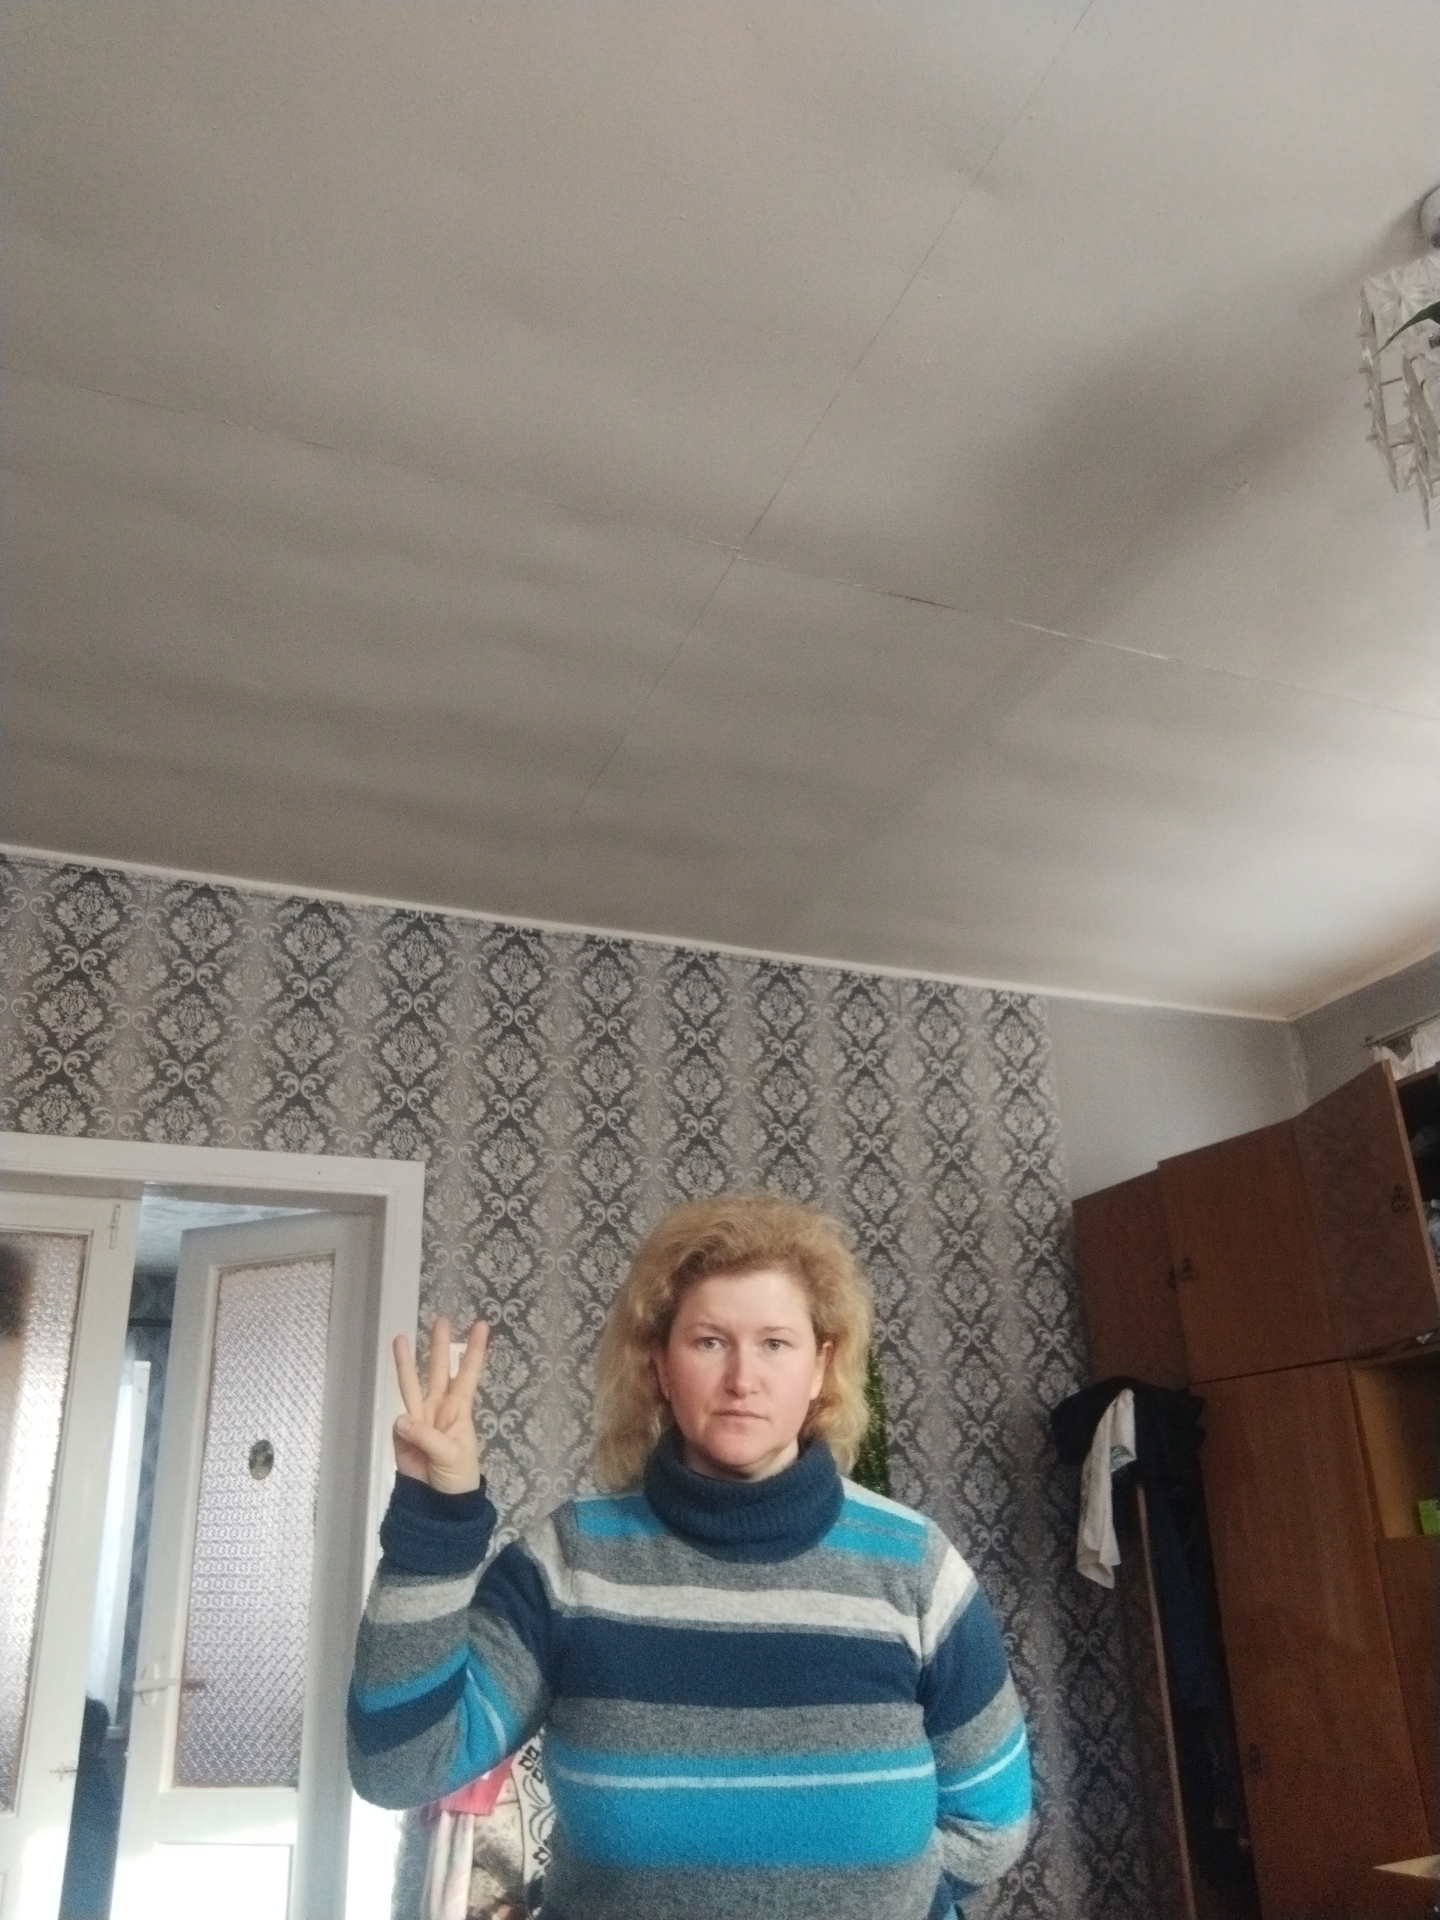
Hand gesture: three